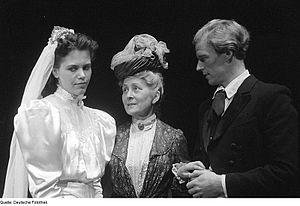
Our Town est une pièce de théâtre en trois actes, écrite par le dramaturge américain Thornton Wilder en 1938. Elle a reçu le prix Pulitzer.